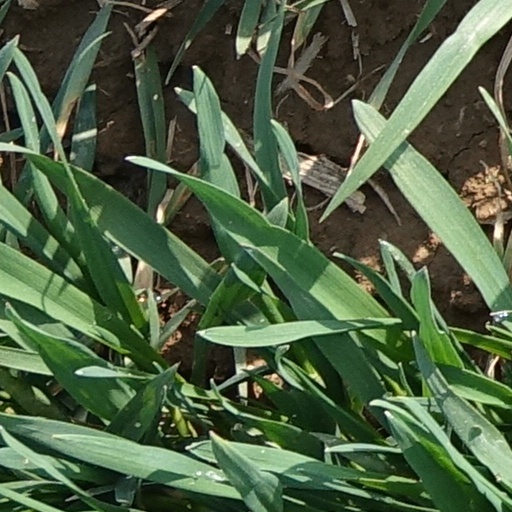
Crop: wheat